Otto von Habsburg

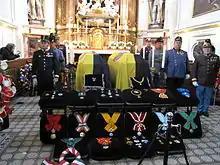
Otto and Regina lying in repose in the Capuchin Church, Vienna, draped with the Habsburg flag. The insignias of the various orders and decorations accumulated by Habsburg are on display. The guards of honour are dressed in Austro-Hungarian uniforms.

Otto was in the Gödöllő Palace during the Aster Revolution, but quickly evacuated from Hungary at the rise of republican sentiment. Otto's family spent the subsequent years in Switzerland, and on the Portuguese island of Madeira, where 34-year-old Charles died in 1922, leaving the nine-year-old Otto pretender to the throne. On his father's deathbed, his mother, Empress Dowager Zita, told Otto, "your father is now sleeping the eternal sleep—you are now Emperor and King". The family eventually relocated to the Basque town of Lekeitio, where forty Spanish grandees bought them a villa.